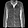
Label: Shirt